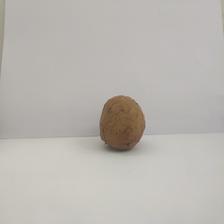
Size: Spoiled